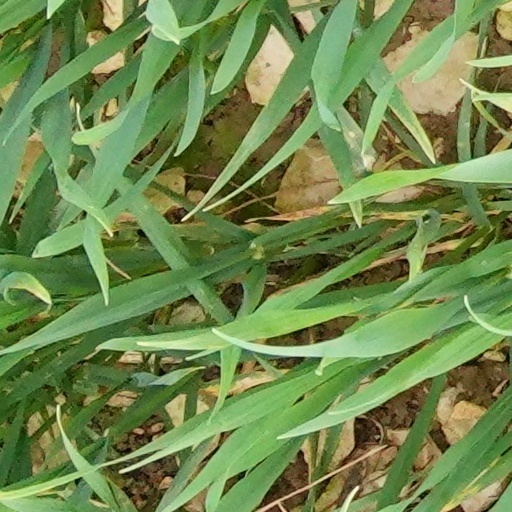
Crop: wheat